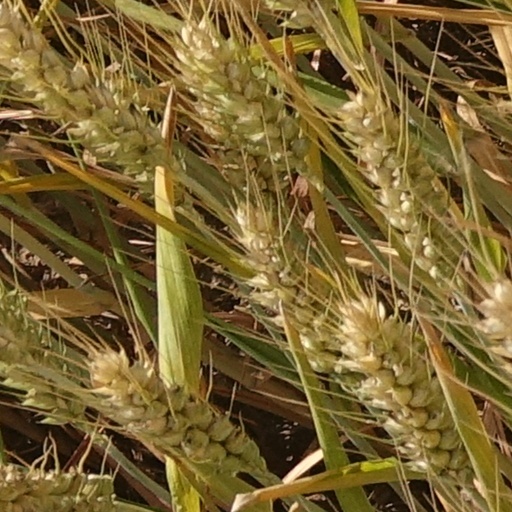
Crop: wheat